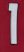
Number: 1